Andrew Jennings

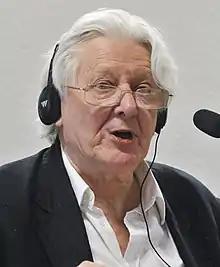

Andrew Jennings (3 September 1943 – 8 January 2022) was a British investigative reporter. He was best known for his work investigating and writing about corruption in the IOC and FIFA.